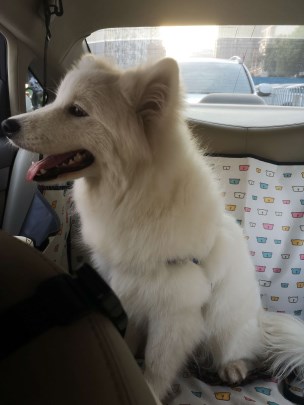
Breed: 2192-n000088-Samoyed